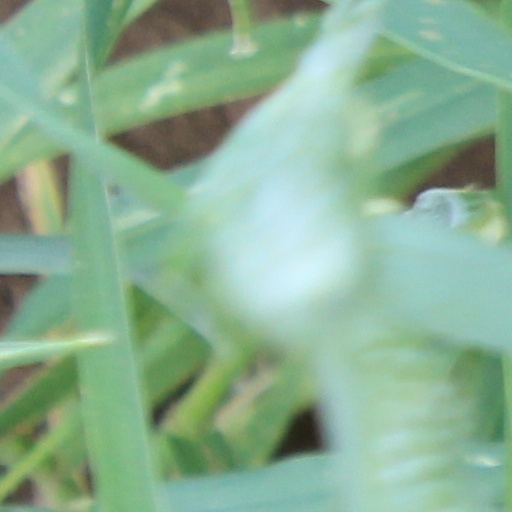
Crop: wheat